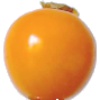
Label: physalis